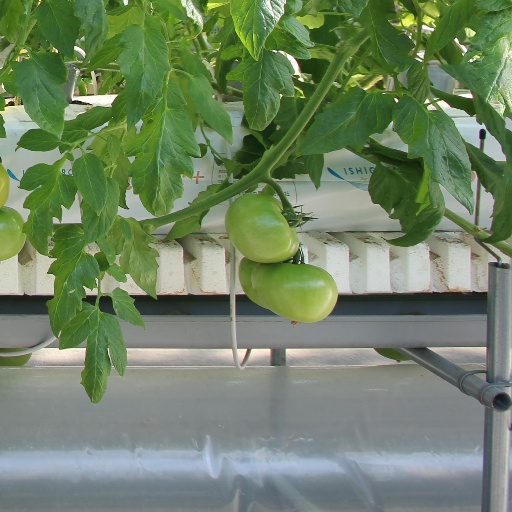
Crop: tomato